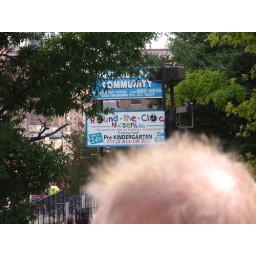
On the bus tour in the area of Columbia University. The sign shows this is a 24-hour daycare.